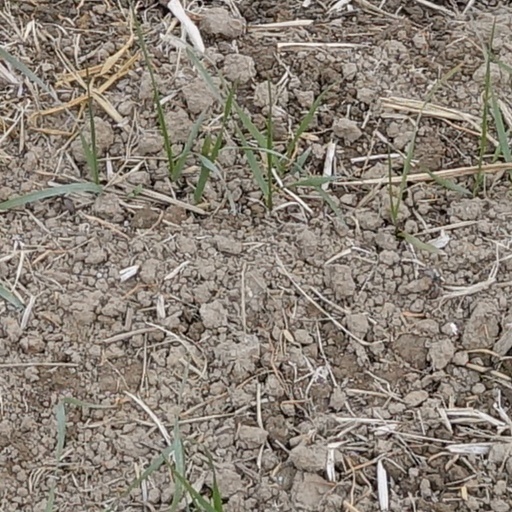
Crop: wheat